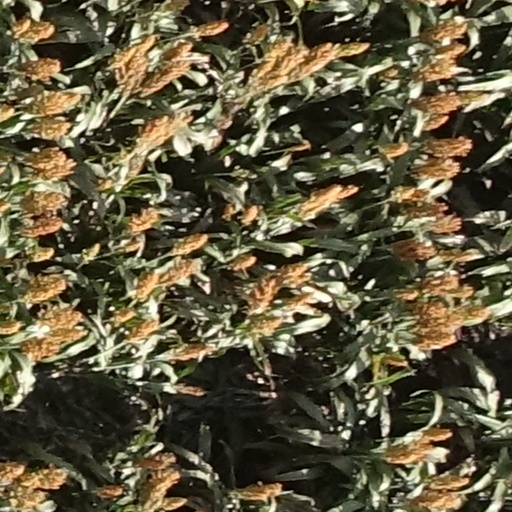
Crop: sorghum